Reydon

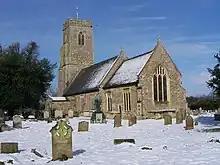
St Margaret's Church, Reydon in the snow

The parish church, dedicated to St Margaret of Antioch, stands in Wangford Road, to the north-west of the village. One of its striking features is a large, unnamed bronze angel inscribed "To Fanny my beloved wife". The present building is mainly from the early 14th century. The tower was built about 1325. The chancel was restyled in the 15th century, and has many niches for saints in the window splays. The church suffered damage during the Reformation and the Civil War and was much altered in succeeding centuries.